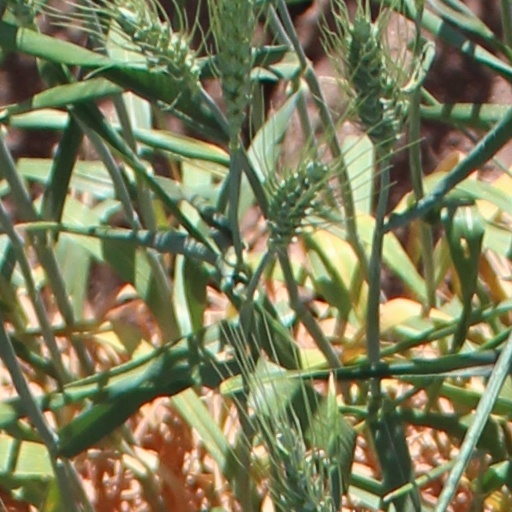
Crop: wheat